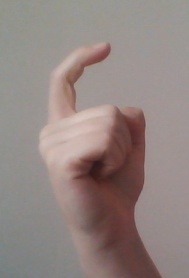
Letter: ra